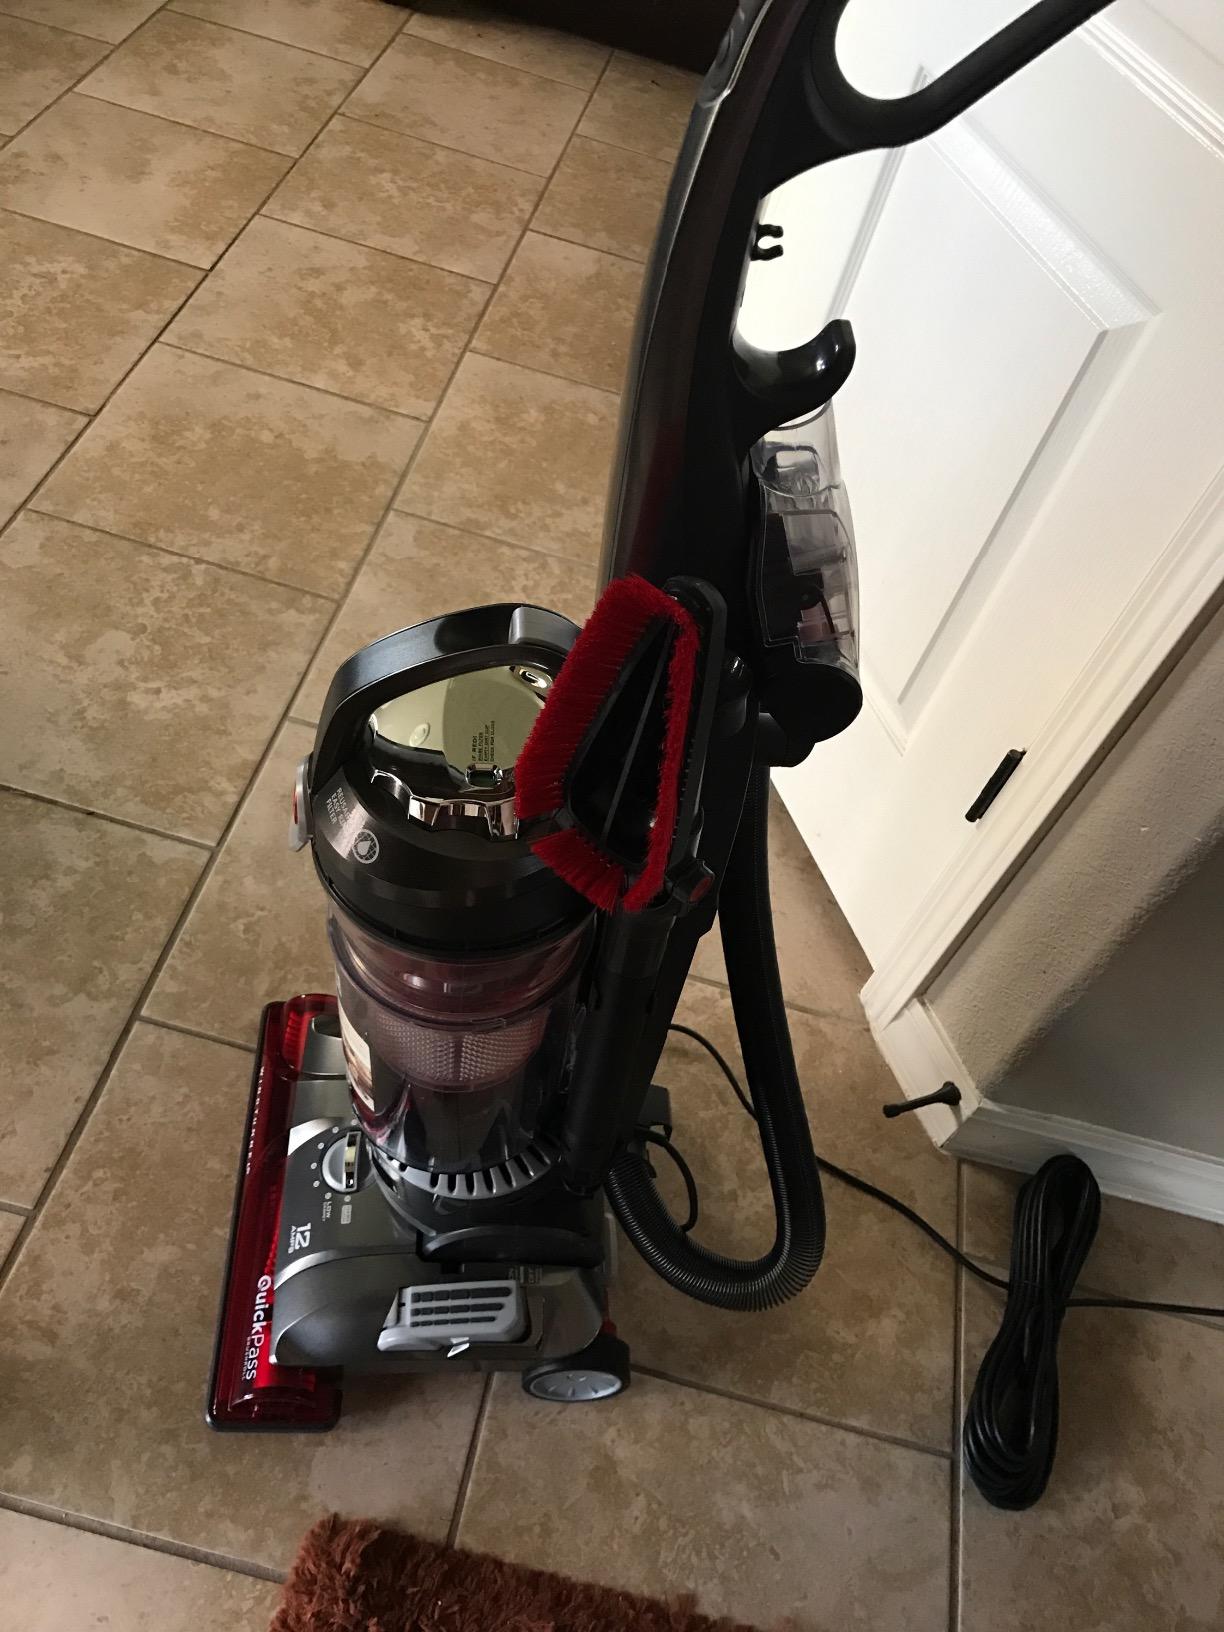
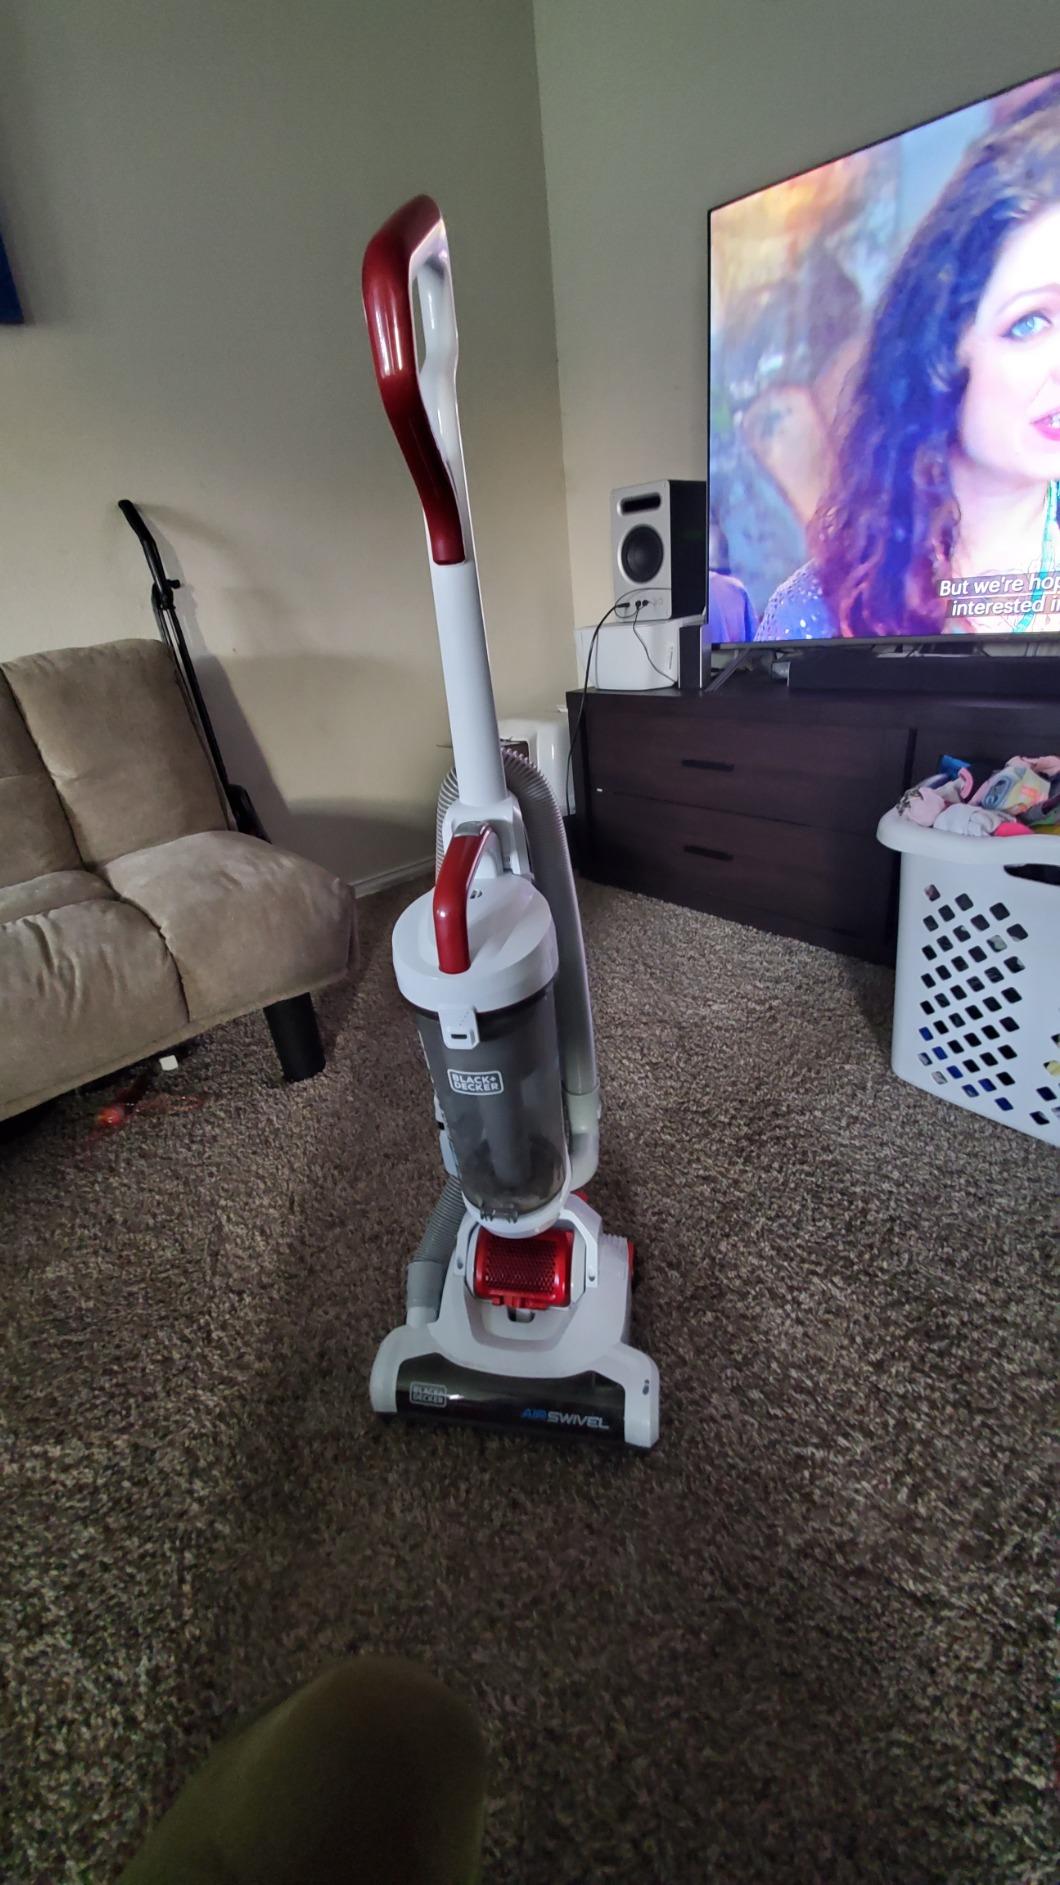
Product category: items_vacuum
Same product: no